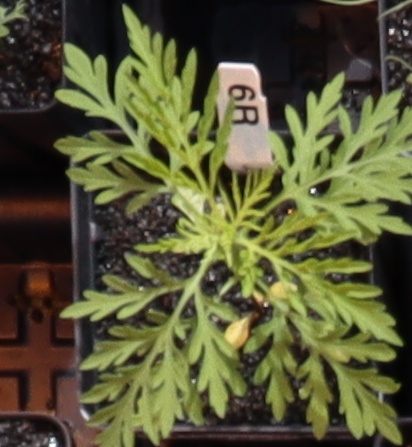
Label: Ragweed